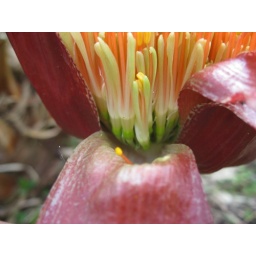
View inside the sepal/petal. I can't see any sign of any vestigial anything. The flower is 200mm wide by now.